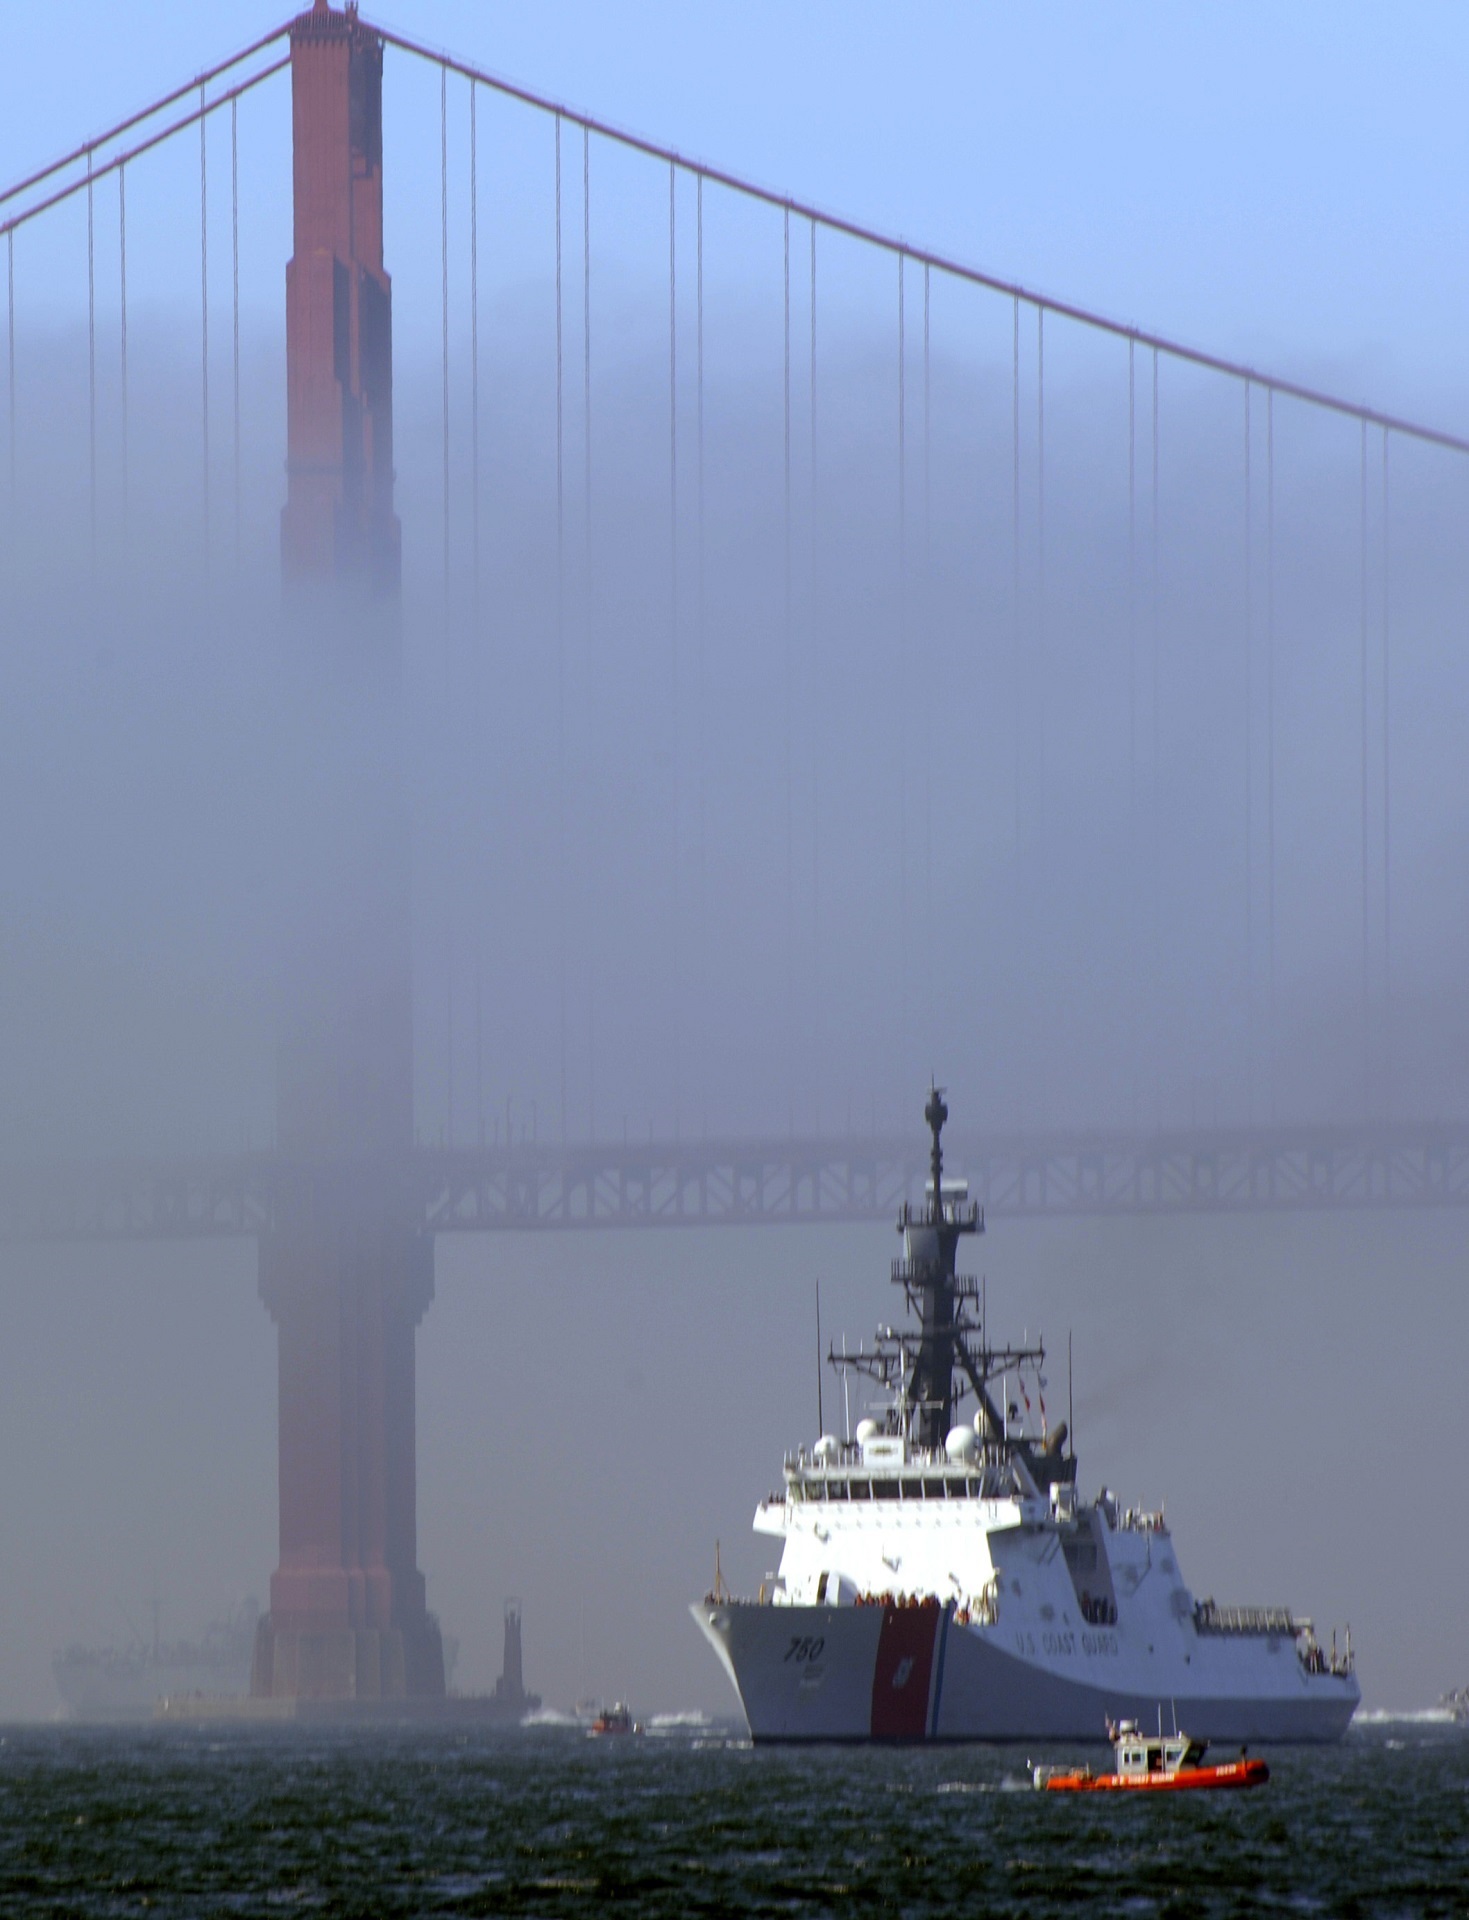
sea, water, ocean, architecture, fog, ship, foggy, military, golden gate bridge, san francisco, vehicle, tower, weather, usa, suspension, port, craft, california, security, famous, maritime, vessels, watercraft, cutter, atmospheric phenomenon, us coast guard